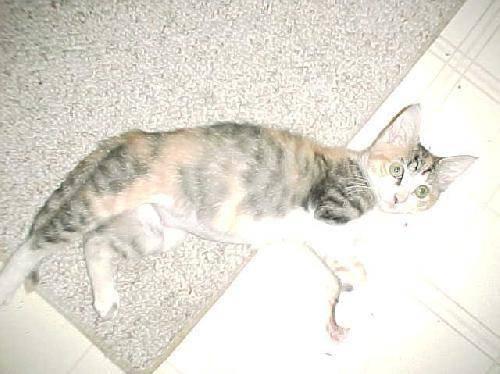
cat